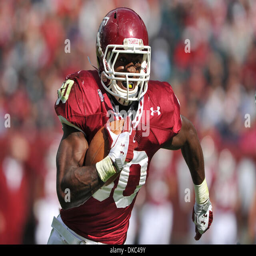
american football team running back american football running back on a long touchdown